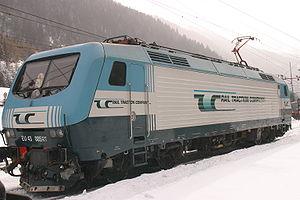
La série E.412 est une locomotive électrique utilisée dans le Transport ferroviaire en Italie.